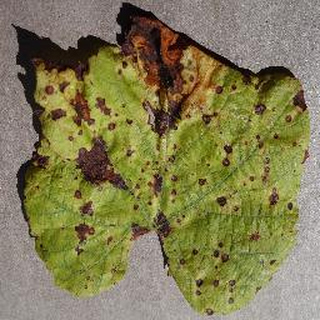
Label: grape_leaf_blight